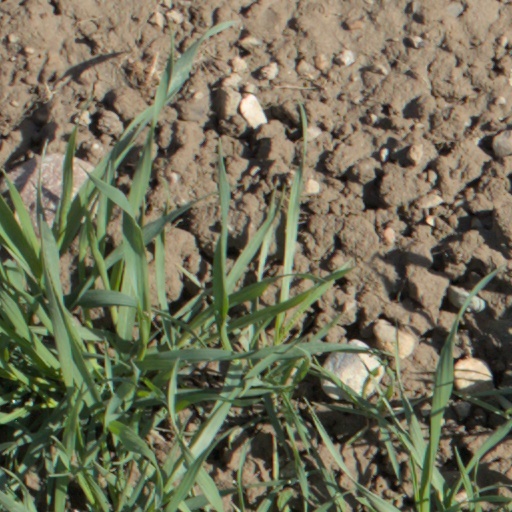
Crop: wheat